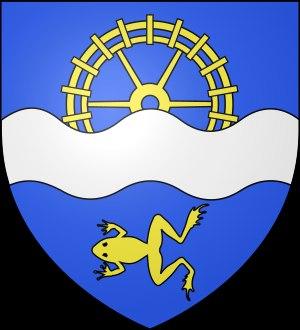
Le terme rainette est le nom vernaculaire donné en français à plusieurs petites grenouilles vertes classées principalement dans différents genres principalement de la famille des Hylidae. Les plus connues en Europe sont la Rainette verte et la Rainette méridionale. On rencontre, parfois, une orthographe différente dans les toponymes Chantereine ou Chantrennes.